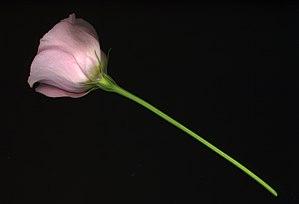
variété rose.
Eustoma grandiflorum est une plante de la famille des Gentianacées très cultivée car ses fleurs sont utilisées en fleurs coupées sous le nom de lisianthus.